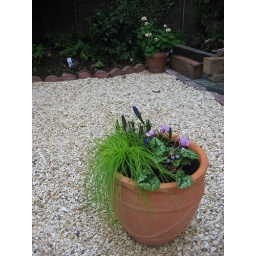
Winter cyclamen gentian ,sedge grass with an alpine plant in centre.